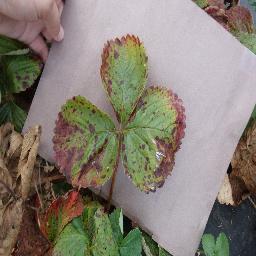
Label: Strawberry___Leaf_scorch